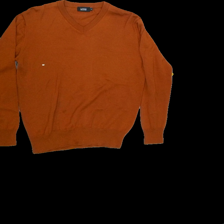
View: front
Type: Sweater
Category: Ladies
Brand: Not Applicable
Colors: Brown
Material: 50%wool 50%acrylic
Pattern: Plain
Cut: Regular, V-collar
Size: M
Season: All
Trend: No trend
Stains: No
Price range: <50
Recommended usage: Export